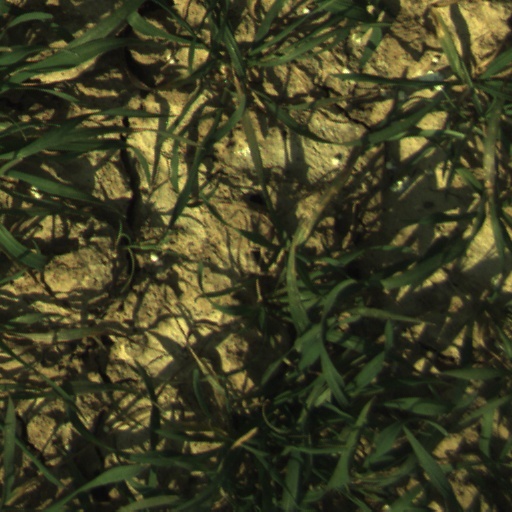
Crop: wheat